Timberborn

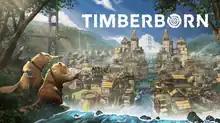

Timberborn is a city-building video game developed and published by Mechanistry. Players help a colony of beavers survive resource shortages.